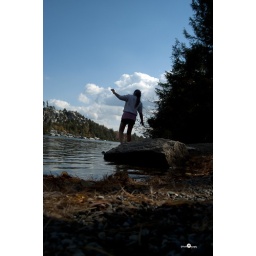
girl walking in water.... can you say brrrrrrrrrrr